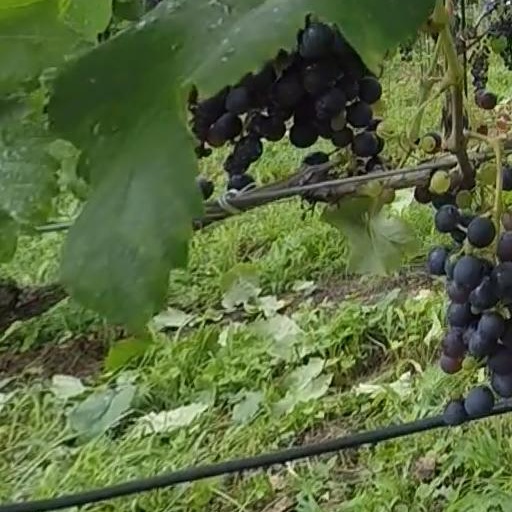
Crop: grape